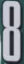
Number: 8